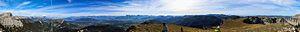
Le Trièves est une petite région naturelle située dans le sud du département de l'Isère, dans les Alpes françaises. Il s'agit d'une dépression localisée dans les Alpes externes dont le nom est également utilisé par la structure intercommunale, la communauté de communes du Trièves dont le siège est installé à Monestier-de-Clermont.